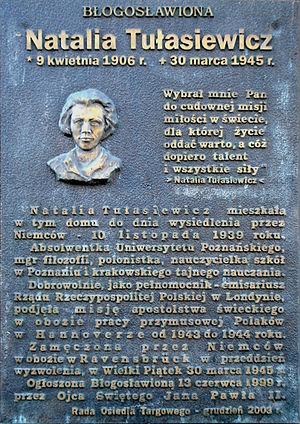
Natalia Tułasiewicz, née le 9 avril 1906 et morte assassinée le 31 mars 1945 est une enseignante de Poznań et cheffe de l'apostolat des laïcs catholiques. Membre de l'État clandestin polonais, elle meurt gazée au camp de concentration de Ravensbrück. Tułasiewicz est béatifiée en 1999 en tant que l’une des 108 martyrs polonais.
Cette liste de saints concerne les saints, bienheureux, et vénérables reconnus comme tels par l'Église catholique, ayant vécu au XXᵉ siècle. Sur cette période, l'Église a donné comme modèles évangéliques 152 saints et 2 038 bienheureux.